Busy Monsters

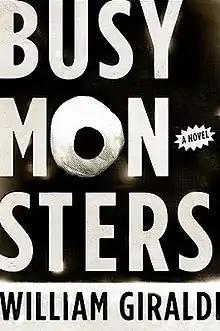
First edition (publ. W. W. Norton)

Busy Monsters is the debut novel of William Giraldi, released in 2011. It centers on Charles Homar, a writer whose fiancée runs away with her colleague to catch an elusive giant squid, seemingly cutting ties with him. Charles attempts to regain her affection and finds himself budding into a strange cast of characters on the way.